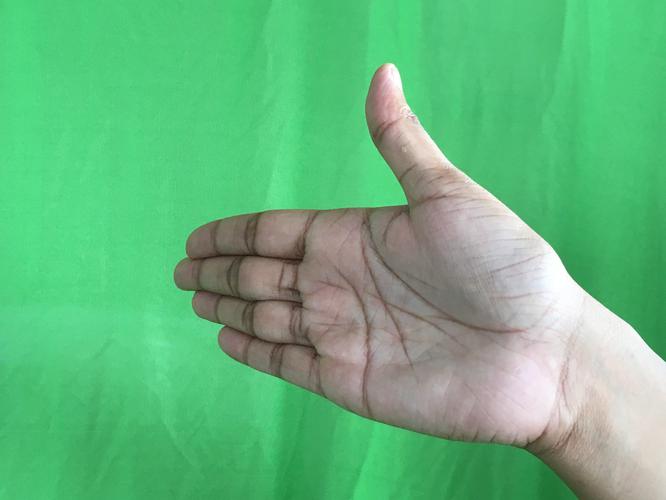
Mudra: Ardhachandran
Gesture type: single_hand